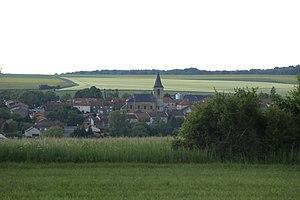
Serrouville est une commune française située dans le département de Meurthe-et-Moselle, en région Grand Est.